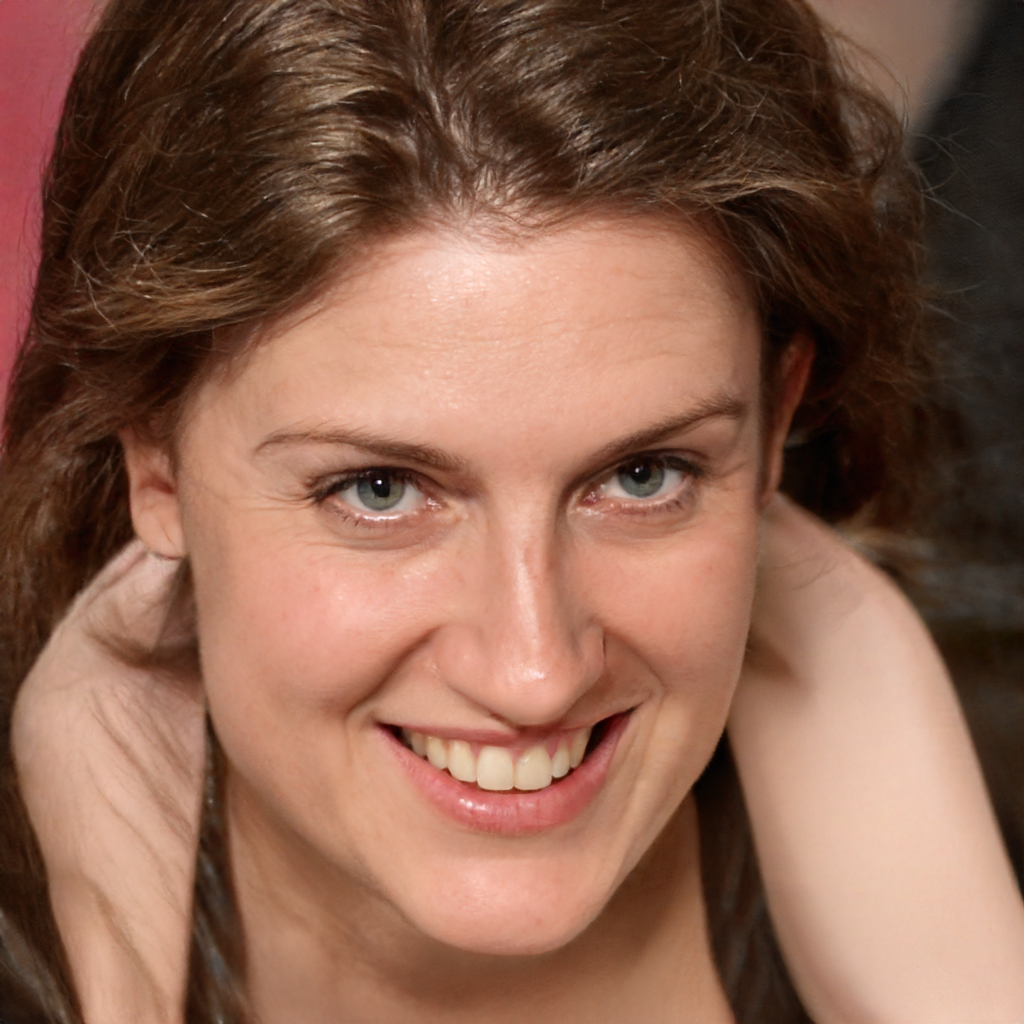
Label: Colored